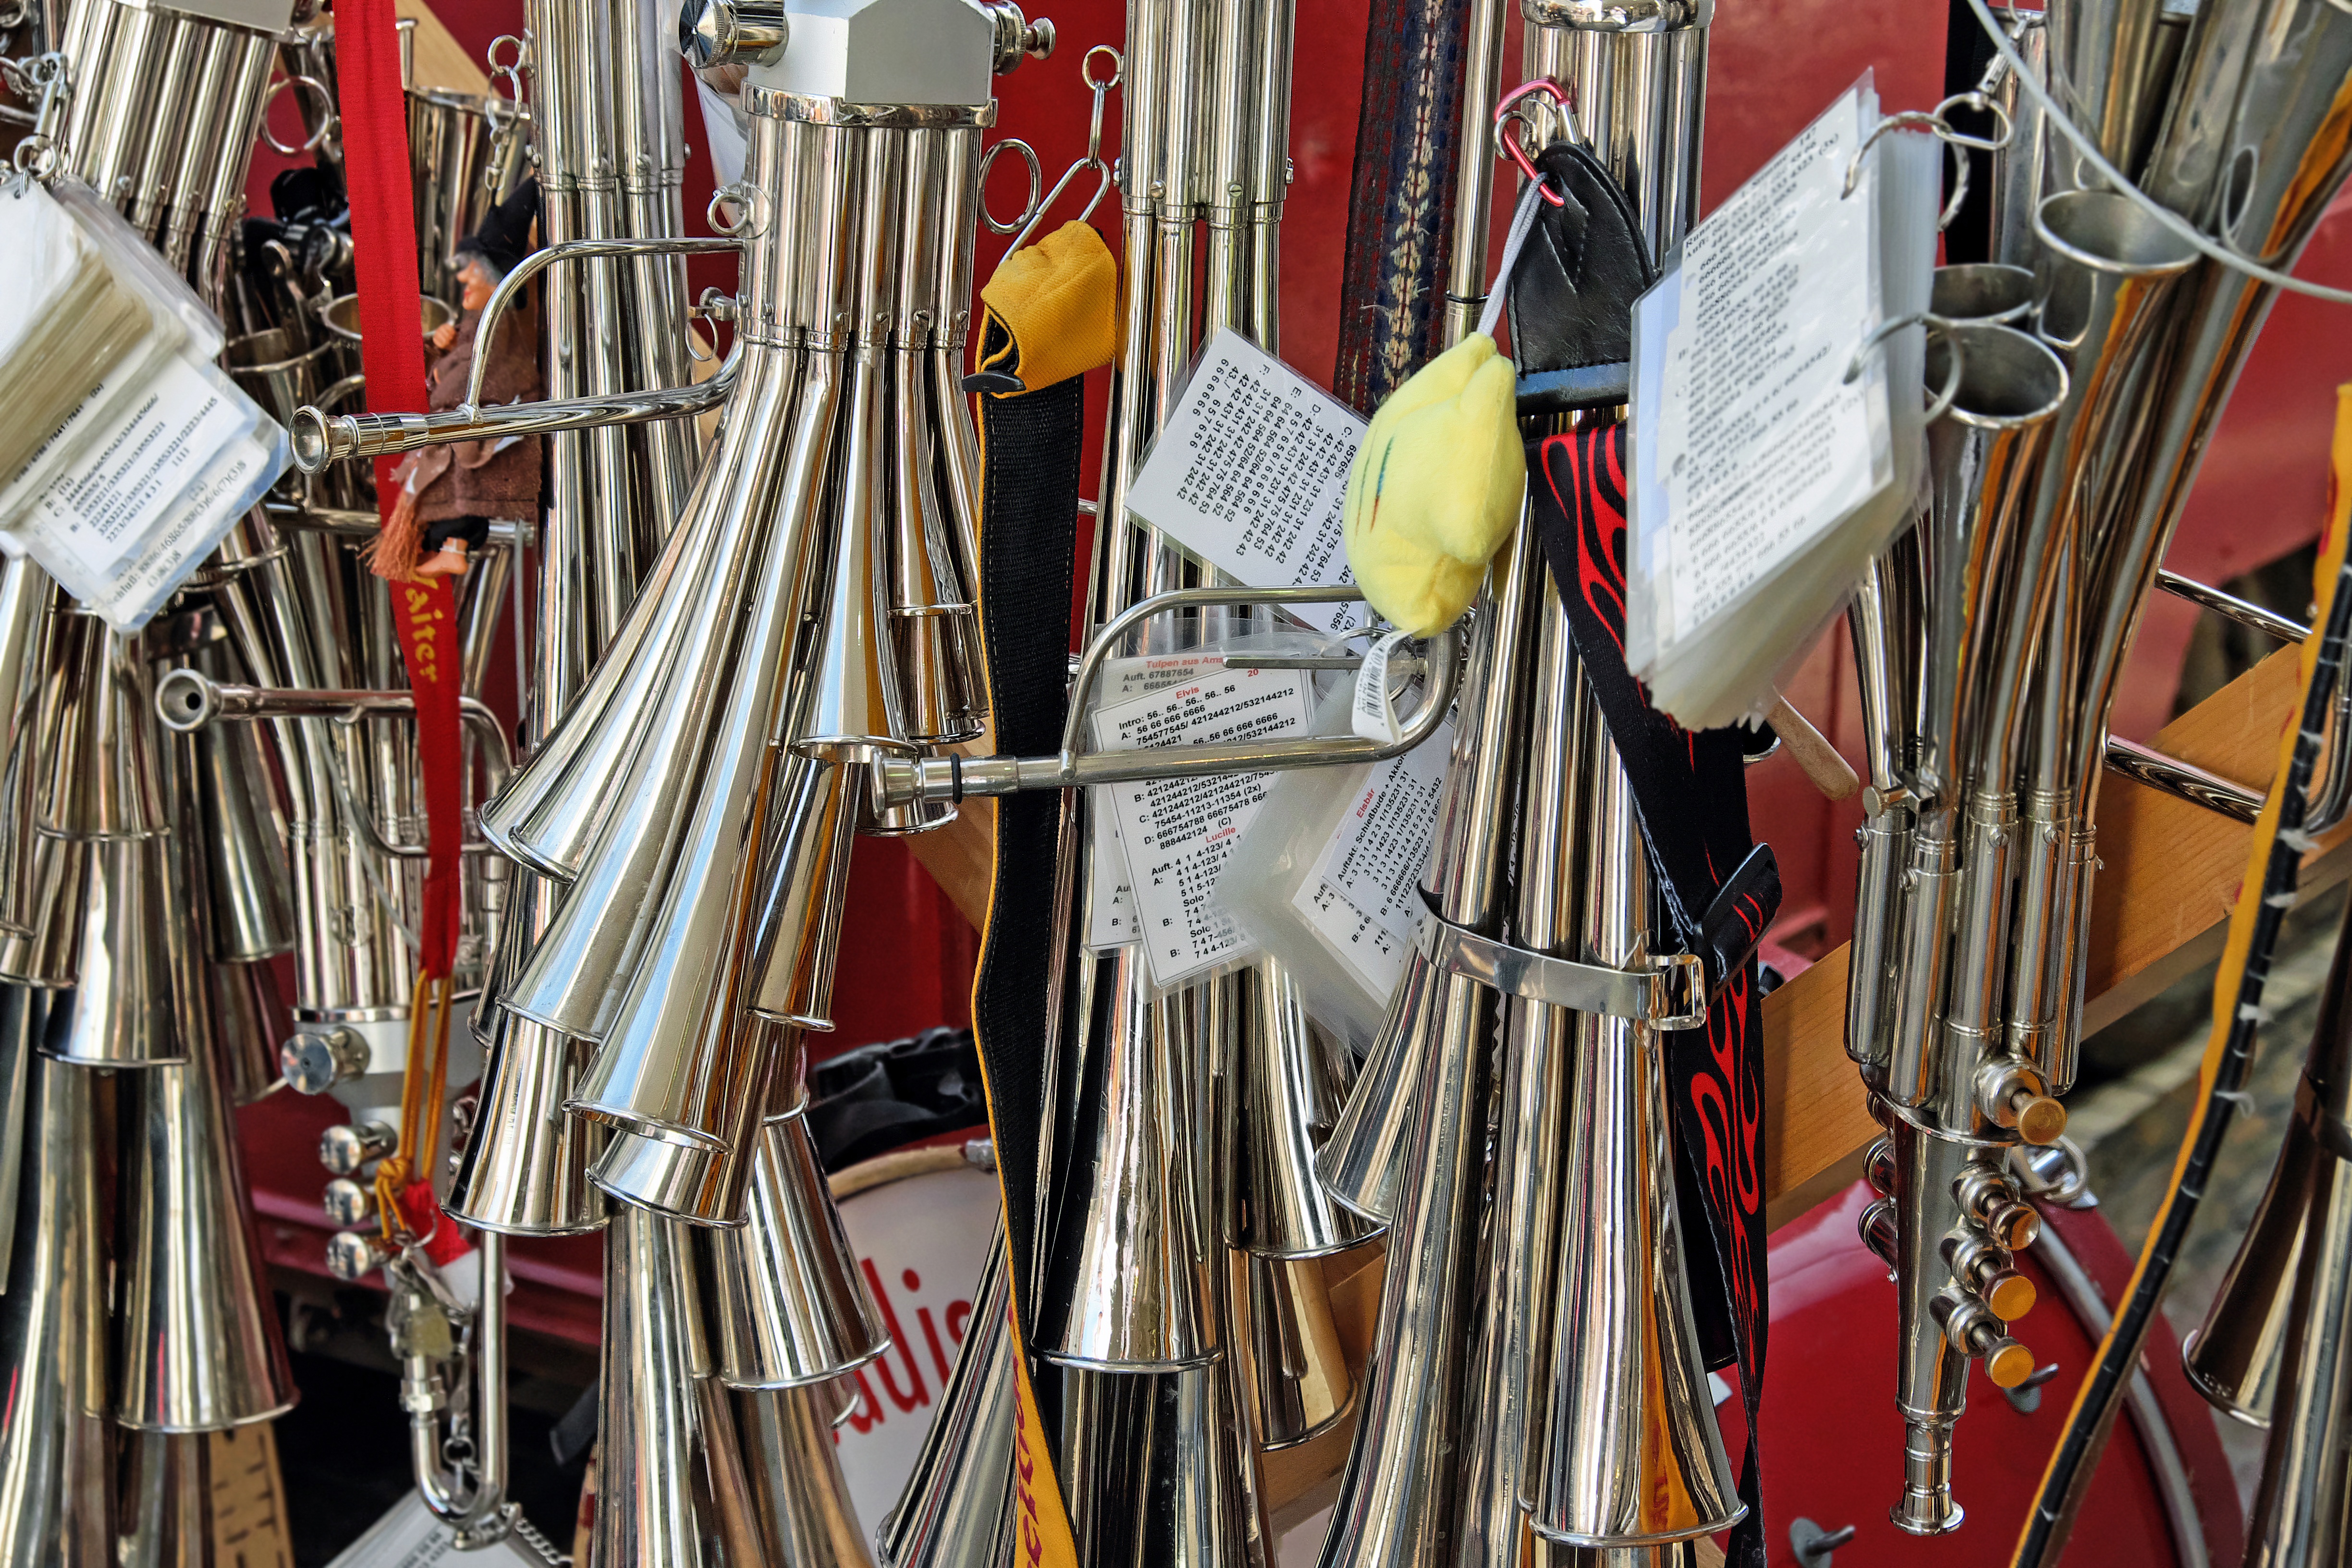
carnival, shiny, instruments, freiburg, musical instruments, brass instrument, fasnet, electrical wiring, wind instruments, shawms, sheet shawms, schalmeienkapelle